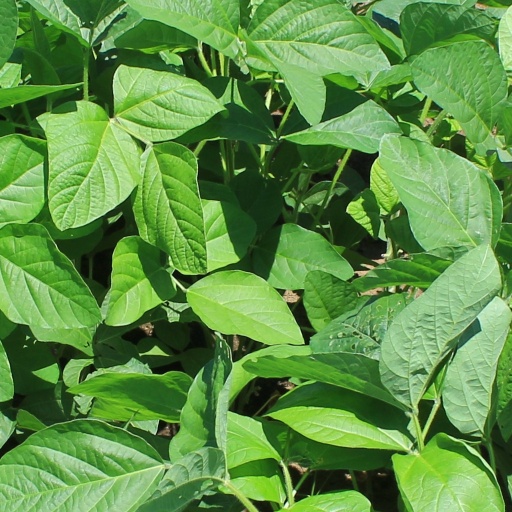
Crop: soybean